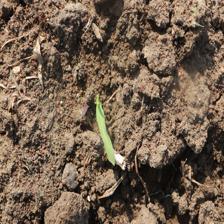
Label: Sorghum